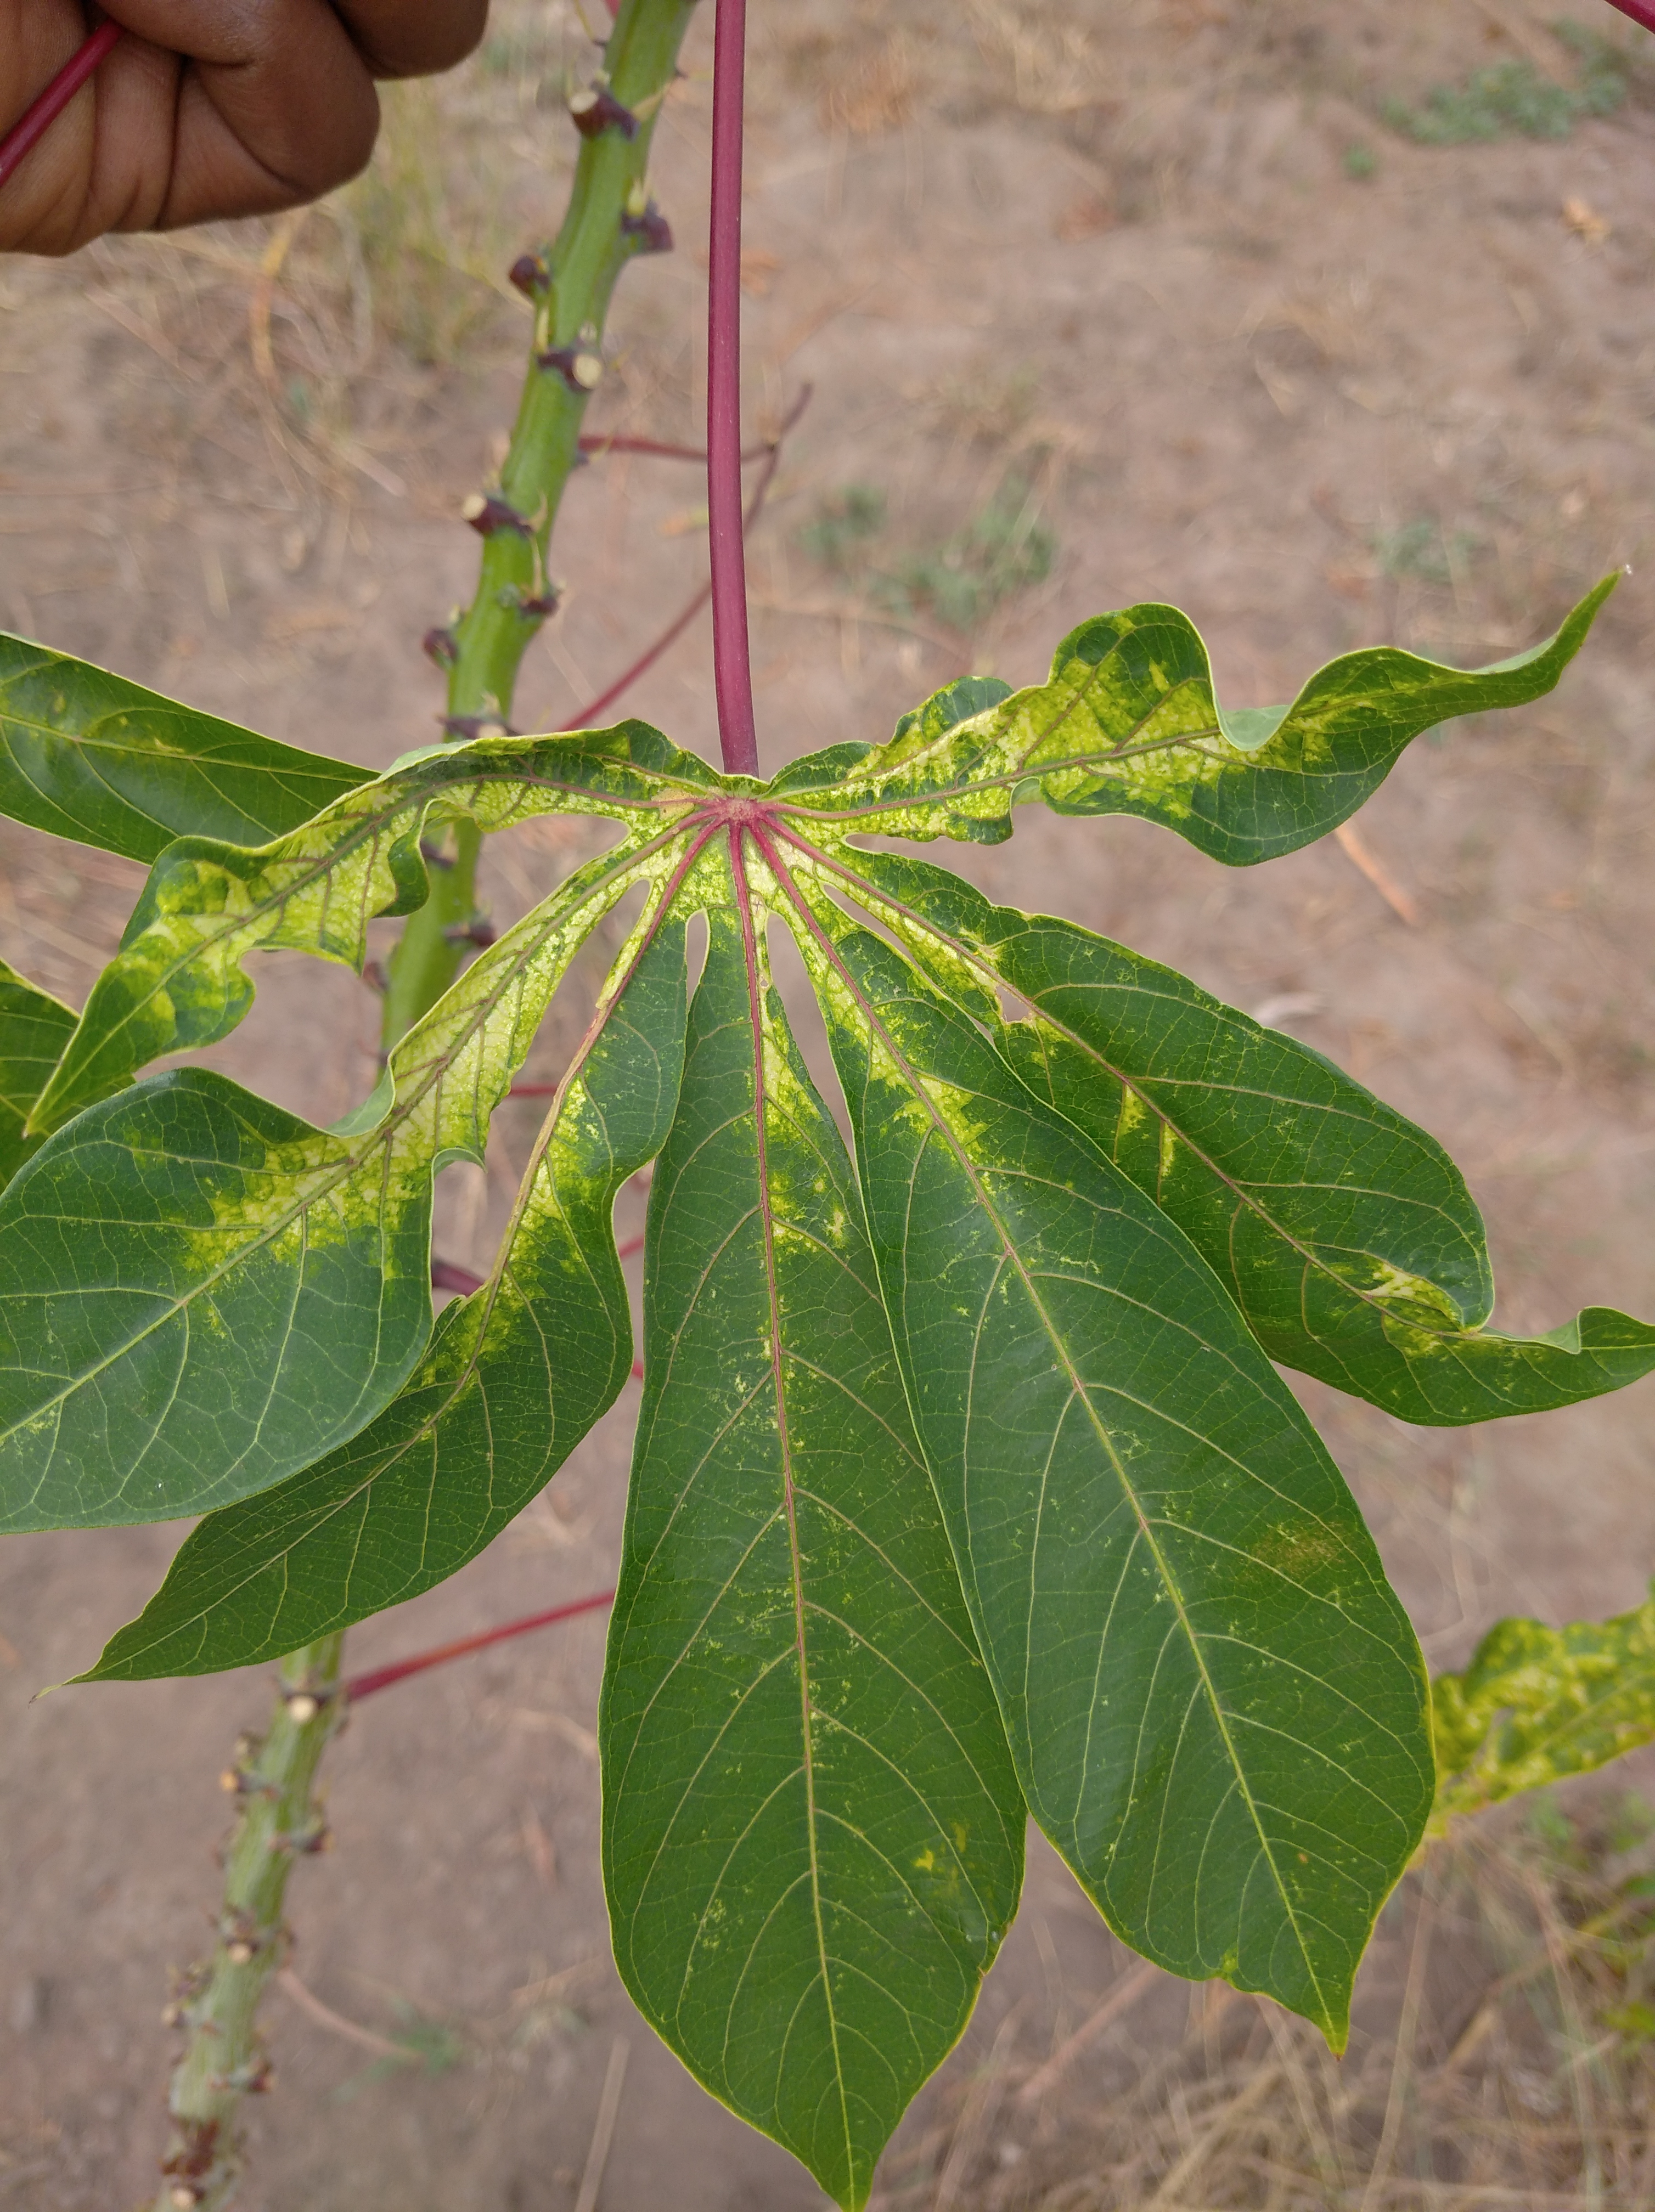
Label: cassava mosaic disease (cmd)